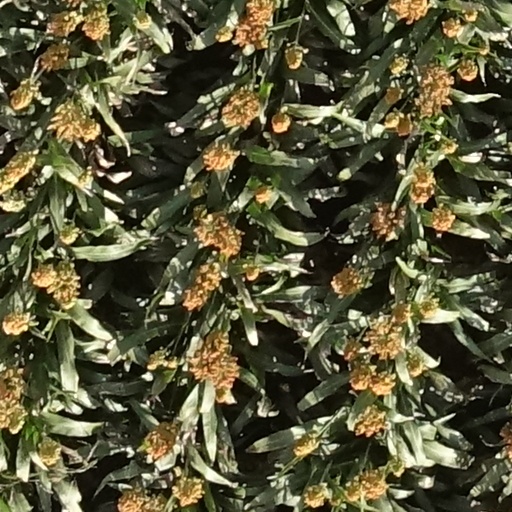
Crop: sorghum